Two in the Wave

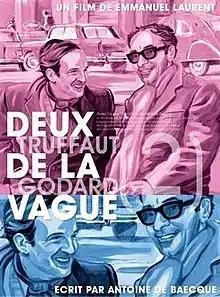
Film poster

Two in the Wave is a 2010 French documentary film directed by Emmanuel Laurent. The film depicts the friendship between French directors François Truffaut and Jean-Luc Godard.